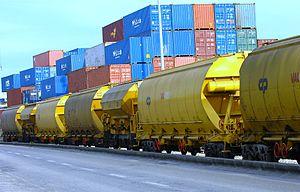
Un wagon-silo est un wagon spécial adapté au transport de produits pulvérulents comme le ciment ou autres produits en grains comme les céréales.